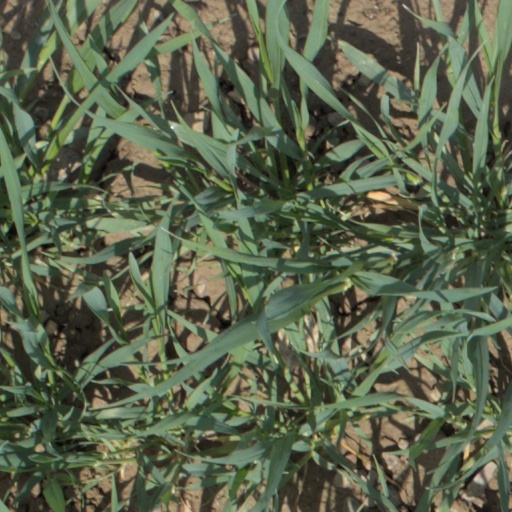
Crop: wheat